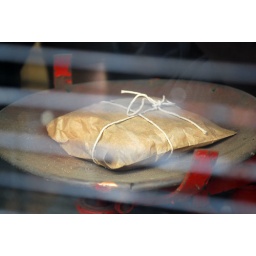
ephemera in the old post office window